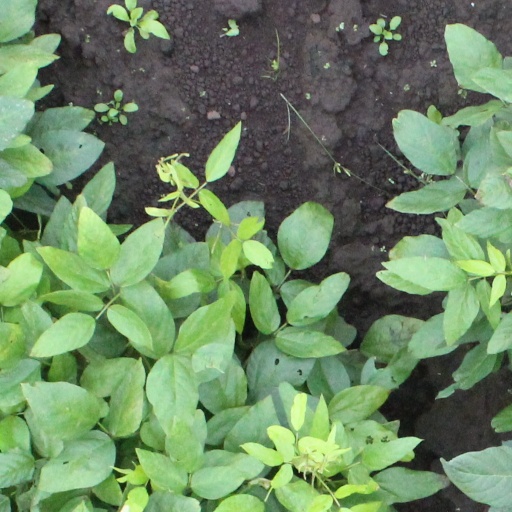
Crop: soybean